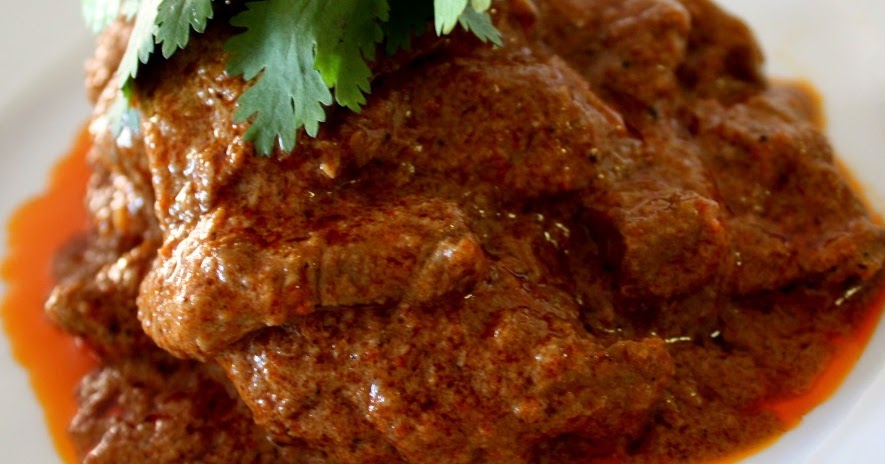
Label: daging_rendang